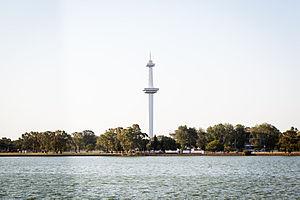
Les Jeux olympiques de la jeunesse de 2018 constituent la 3ᵉ édition des Jeux olympiques de la jeunesse d'été et la 5ᵉ édition des Jeux olympiques de la jeunesse qui se déroule du 6 au 18 octobre 2018.